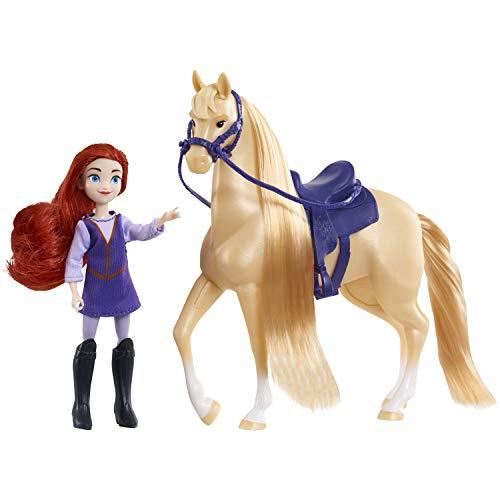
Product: DreamWorks Spirit Riding Free Collector Doll & Horse - Maricela & Mystery
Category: Toys & Games | Dolls & Accessories | Dolls
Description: Relive the adventures of Lucky, Spirit, and their friends from the Netflix original series, dream works Spirit riding free; This doll and horse set is a perfect start to a new horse collection; Maricela stands 5 inches Tall and is accompanied by her best horse friend.
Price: $14.00
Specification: ProductDimensions:10x2.5x8inches|ItemWeight:10.4ounces|ShippingWeight:10.4ounces(Viewshippingratesandpolicies)|ASIN:B07VDTXZ2L|Itemmodelnumber:39248|Manufacturerrecommendedage:36months-10years